Jan Karpíšek

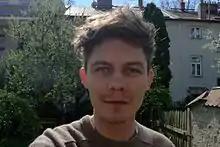
Jan Karpíšek.

Jan Karpíšek (born 1981, in Jihlava) is a Czech contemporary painter, curator, and performer, recognized for his unique collaboration with bees in his artistic work. He studied at the Faculty of Fine Arts of Brno University of Technology under the guidance of Professor Martin Mainer (1999–2005). Subsequently, he spent half a year in the Performance Studio led by Professor Tomáš Ruller.